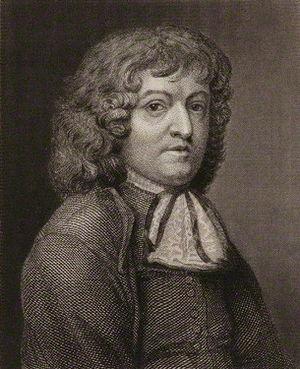
Samuel Cooper, est un miniaturiste anglais de grand renom. Il est le plus grand miniaturiste anglais du XVIIᵉ siècle.